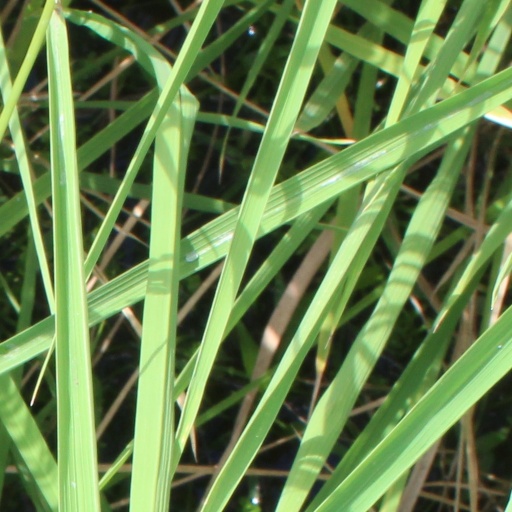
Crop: rice